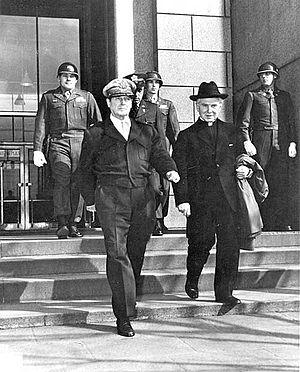
La géostratégie est d'après la définition classique du contre-amiral Pierre Célérier, « l'étude des rapports entre les problèmes stratégiques et les facteurs géographiques ».
Edmund Aloysius Walsh, né le 10 octobre 1885 à Boston et décédé le 31 octobre 1956 à Washington D.C., est un prêtre jésuite américain, écrivain et professeur de géopolitique, et fondateur de l’École des affaires étrangères de l’Université de Georgetown. Il fut plusieurs fois appelé au service de la diplomatie du Vatican.